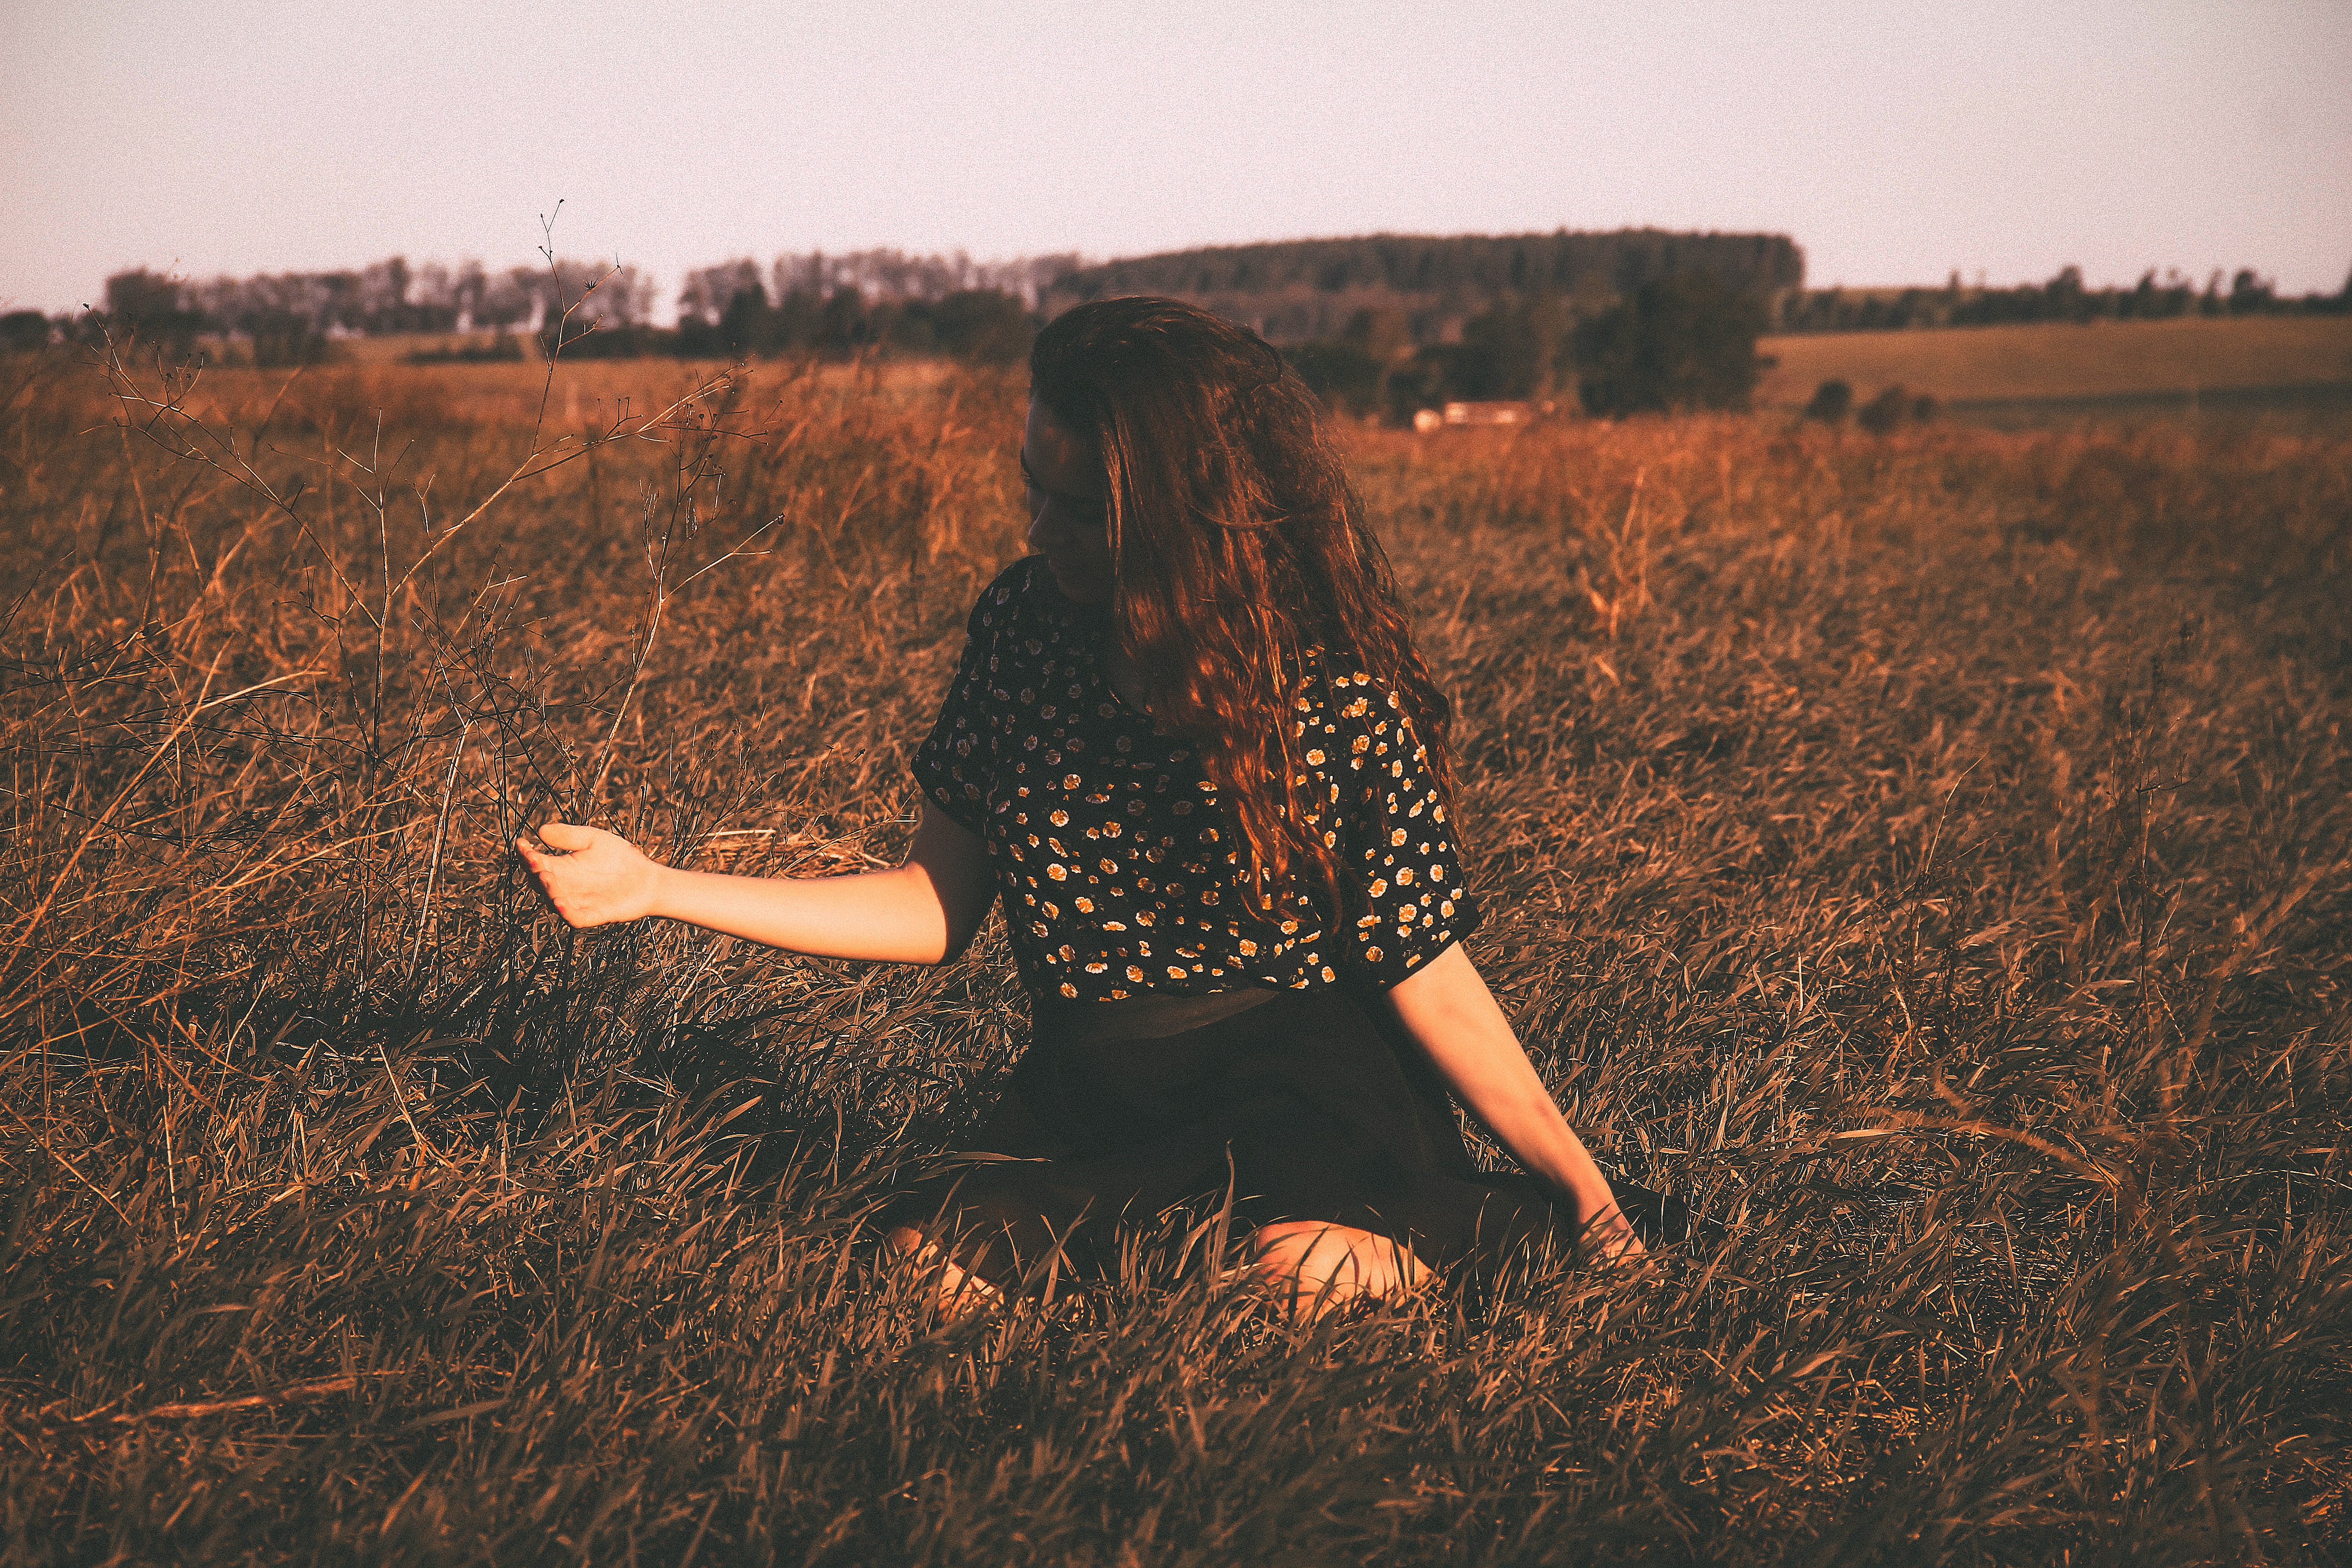
nature, grass, sunset, field, photography, sunlight, morning, soil, agriculture, photograph, beauty, natural environment, grass family